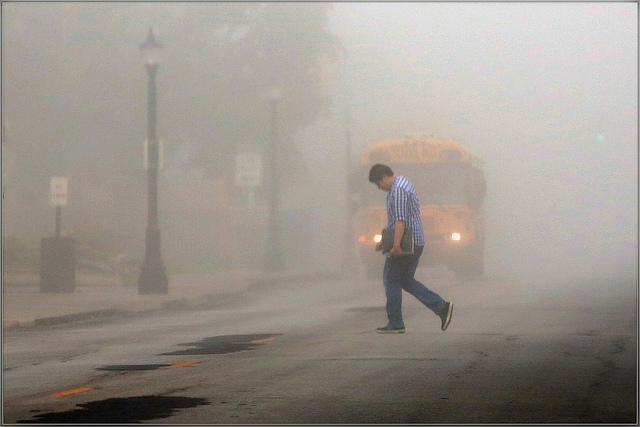
user: Given an image and a question. Answer the question in a short answer. Question: Why does the bus need to have it's lights on? Short Answer:
assistant: fog